1967 24 Hours of Le Mans

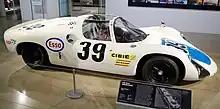
Porsche 910 of Schütz/Buzzetta, which retired due to engine issues

Once again, Porsche arrived with a new Carrera variant – the 910 was lower and lighter than the homologated 906. With a bigger 2.2L engine it had performed consistently in the season so far, culminating in a victory in the Targa Florio, But for Le Mans, the team was cautious and went back to the 2.0L engines (fuel-injected for 220 bhp) in two cars, for Rolf Stommelen/Jochen Neerpasch and Targa Florio winners Udo Schütz/Joe Buzzetta. However, the team also introduced another new car: the longtail 907 built almost specifically for the Mulsanne Straight. Two cars were present, driven by 1964 race-winner Jochen Rindt with current Hillclimb champion Gerhard Mitter and Jo Siffert/Hans Herrmann.